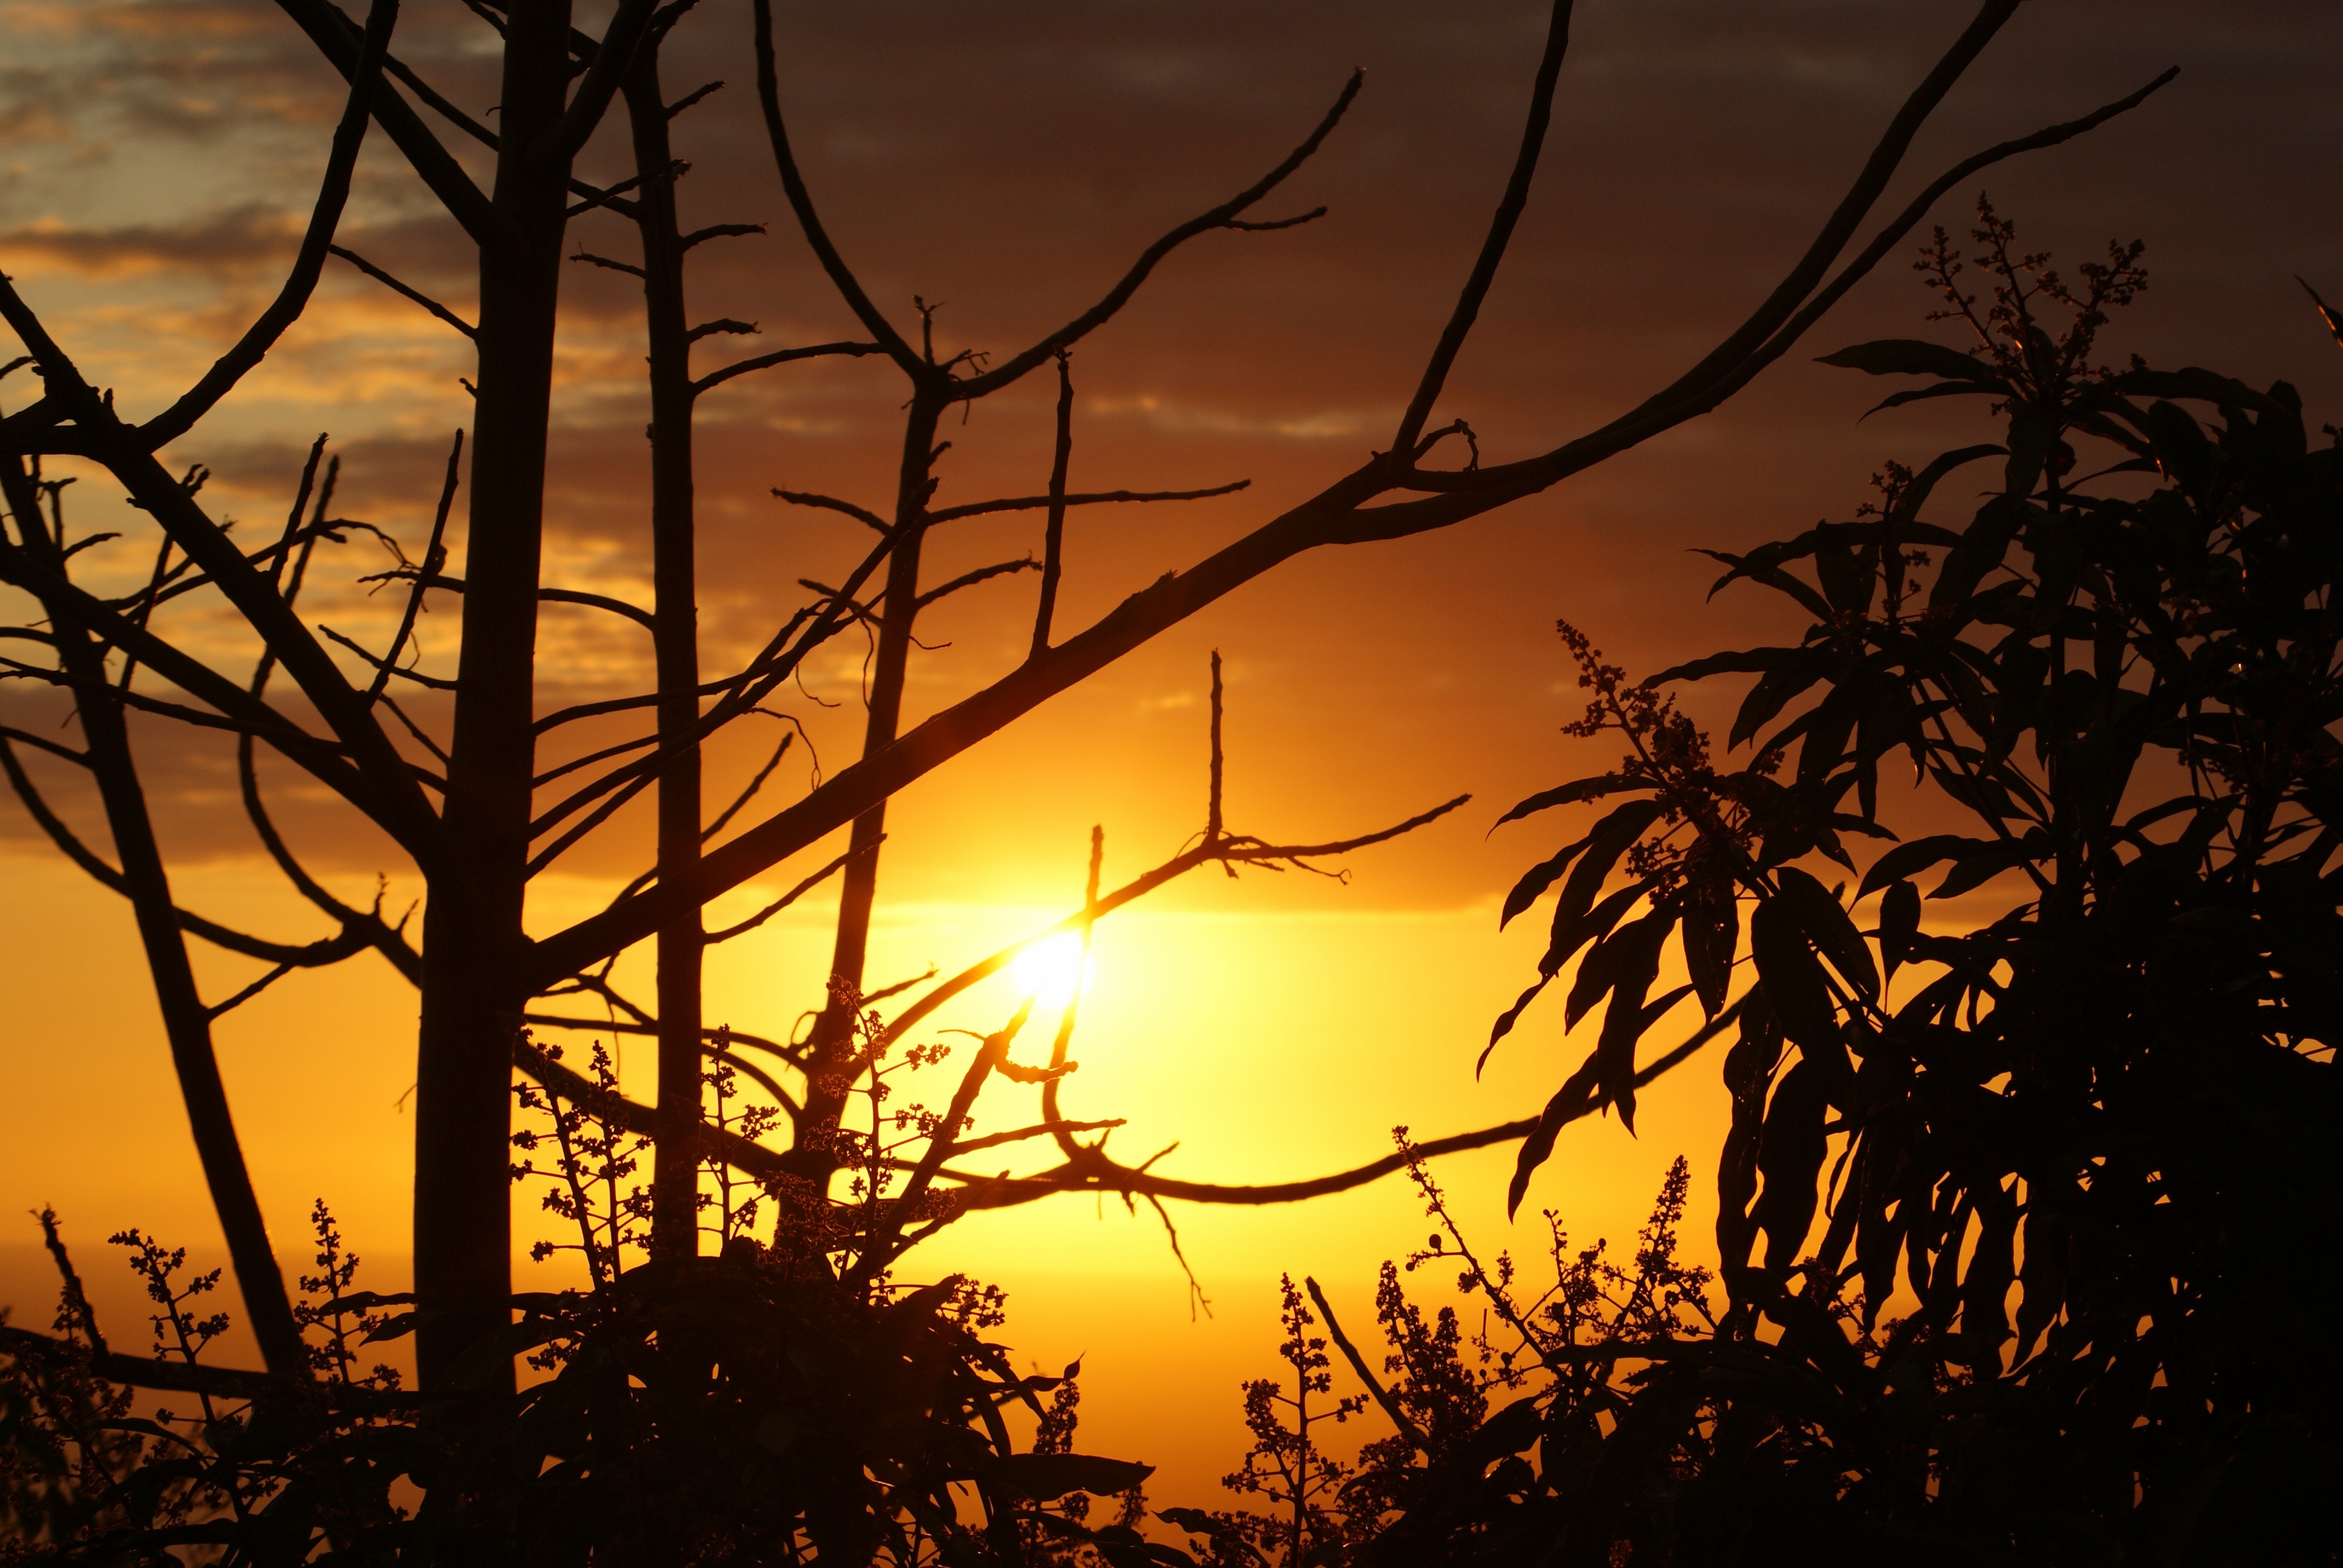
sea, tree, nature, ocean, branch, silhouette, light, sky, sun, sunrise, sunset, sunlight, morning, dawn, summer, dusk, evening, orange, holiday, yellow, savanna, leaves, side, afterglow, reunion island, inflamed, red sky at morning